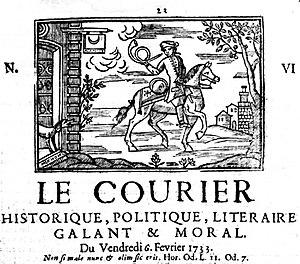
Courrier d'Avignon en 1733
Sabin Tournal maître d'école, commis des Postes, puis rédacteur politique au Courrier d'Avignon, fut l'éditeur du « Souper de Beaucaire », que rédigea Napoléon Bonaparte de passage à Avignon.